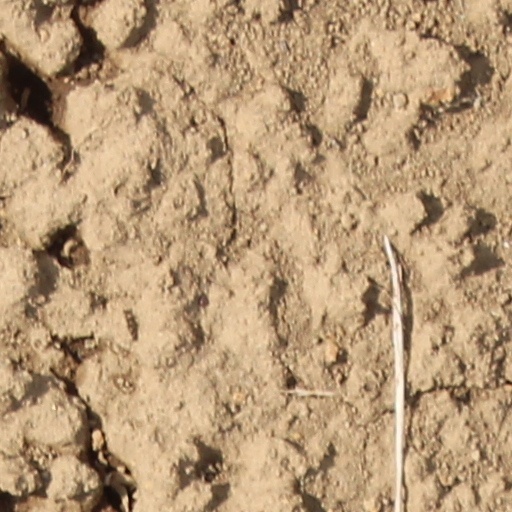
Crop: wheat